Pratt & Whitney TF30

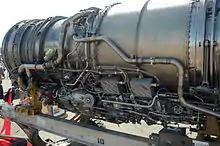
A TF30-P-109 from an RAAF F-111 at Defence Force Air Show RAAF Amberley, October 2008

The F-111A, EF-111A and F-111E used the TF30-P-3 turbofan. The F-111 had problems with inlet compatibility, and many faulted the placement of the intakes behind the disturbed air of the wing. Newer F-111 variants incorporated improved intake designs and most variants featured more powerful versions of the TF30 engine. The F-111E was updated to use TF30-P-103 engines, the F-111D included the TF30-P-9/109, the FB-111A used the TF-30-P-7/107, and the F-111F had the TF30-P-100.